Johan's Ark

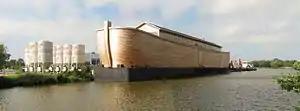
Earlier half-scale version

A few years earlier Huibers built a half-scale interpretation of the Ark, in the river port of Schagen, 50 km north of Amsterdam. Huibers did the work mostly with his own hands, using modern tools and occasional help from his son, in one and a half years. Its size, adapted for sailing the Dutch canals and locks, was long, wide, and high. The cost to build was 1 million euro. In 2007 Huibers opened the doors to visitors. After a few months the vessel was towed by tugboat through the canals and moored in 21 harbors in the Netherlands. The ark was sold to Dutch artist Aad Peters in 2010. He tours through Germany, Denmark and Norway. Although the ark isn't really seaworthy and can't handle waves higher than two meters, it was successfully towed across the sea from Denmark to Norway. On 10 June 2016, the ark collided with a moored vessel (NoCGV Nornen) while under tow in Oslo harbor. The ark suffered severe damage to its wooden cladding.